Grytviken

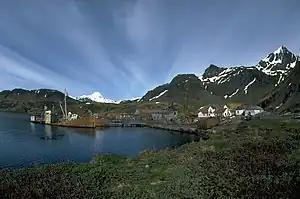
Whaling station Grytviken in 1989

Larsen chose the whaling station's site during his 1902 visit while in command of the ship "Antarctic" of the Swedish Antarctic Expedition (1901–1903) led by Otto Nordenskjöld. On that occasion, the name Grytviken ("The Pot Cove") was given by the Swedish archaeologist and geologist Johan Gunnar Andersson who surveyed part of Thatcher Peninsula and found numerous artefacts and features from sealers' habitation and industry, including a shallop (a type of small boat) and several try pots used to boil seal oil. One of those try pots, having the inscription "Johnson and Sons, Wapping Dock, London" is preserved at the South Georgia Museum in Grytviken.